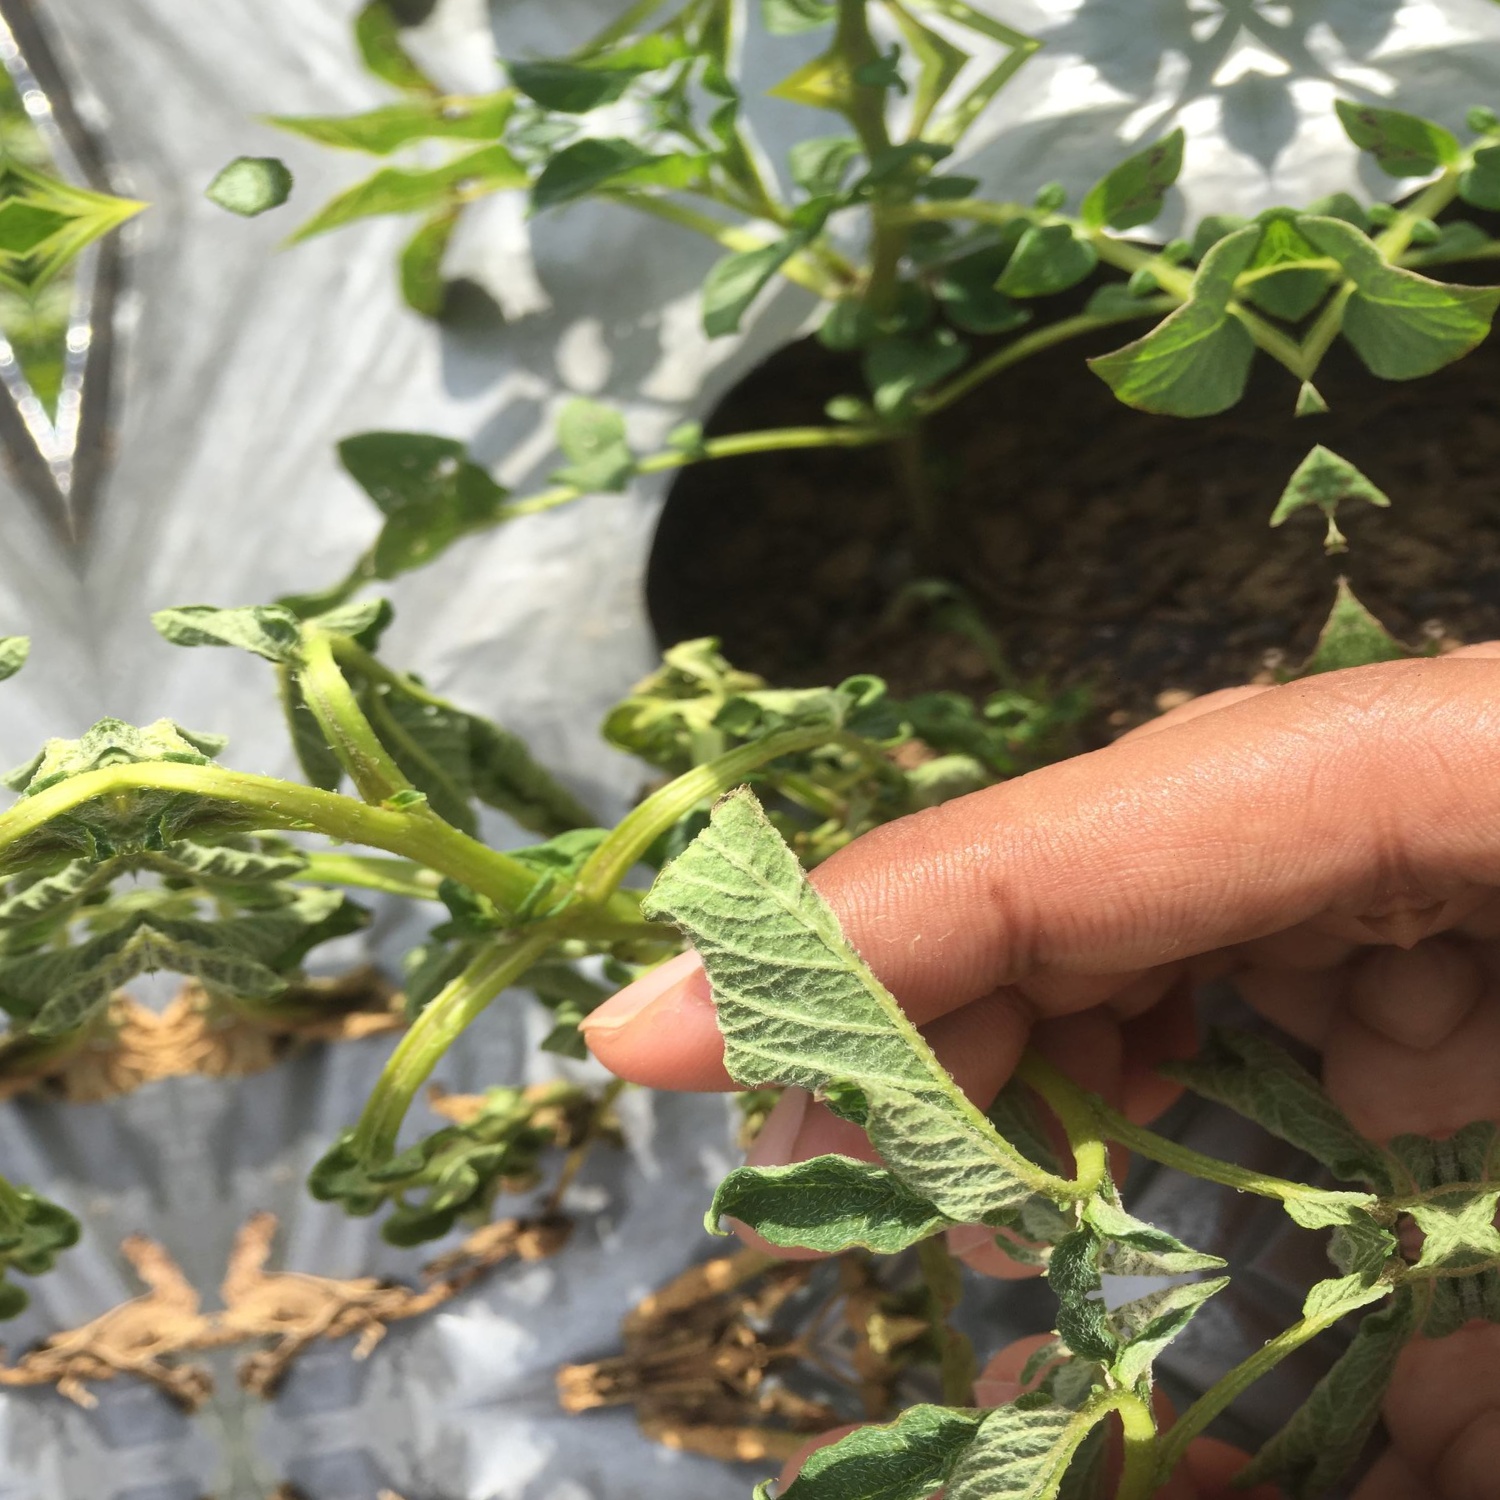
Etiqueta: Pudricion_Parda